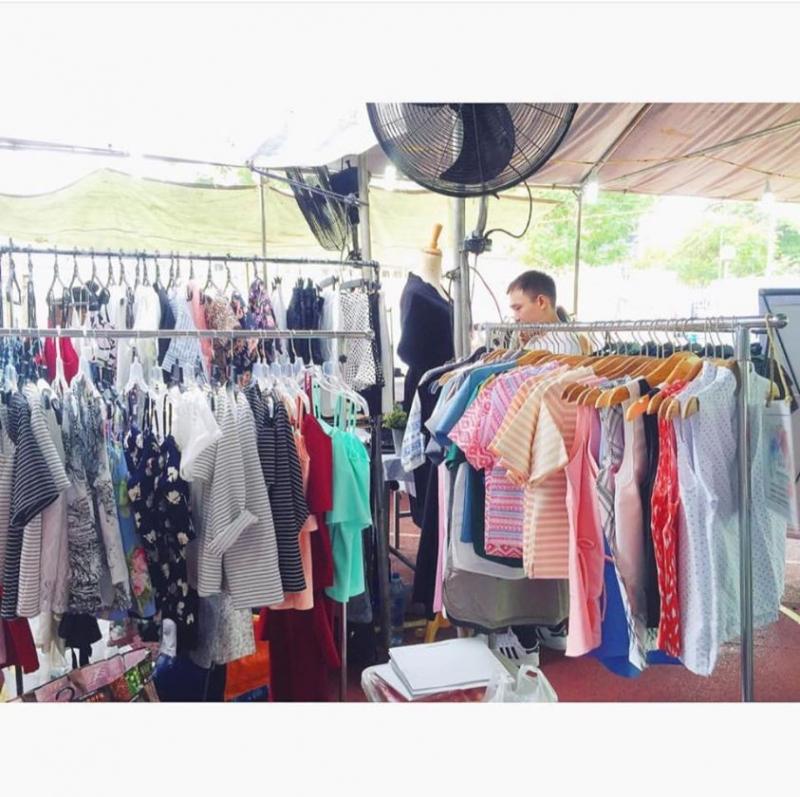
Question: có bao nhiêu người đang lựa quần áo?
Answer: hai người